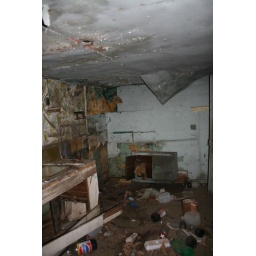
Remains of kitchen in abandoned rural house - Laurens SC.